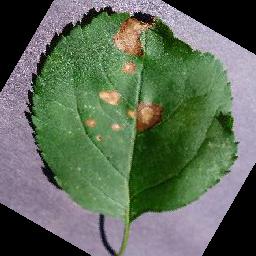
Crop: apple
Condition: black_rot